Pieter Symonsz Potter

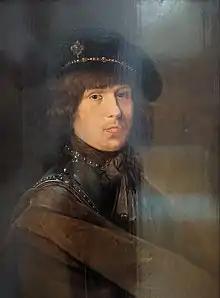
Self-portrait

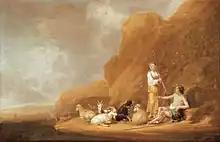
Shepherds

Pieter Symonsz Potter (1597 in Enkhuizen – 1652 in Amsterdam), was a Dutch Golden Age painter.